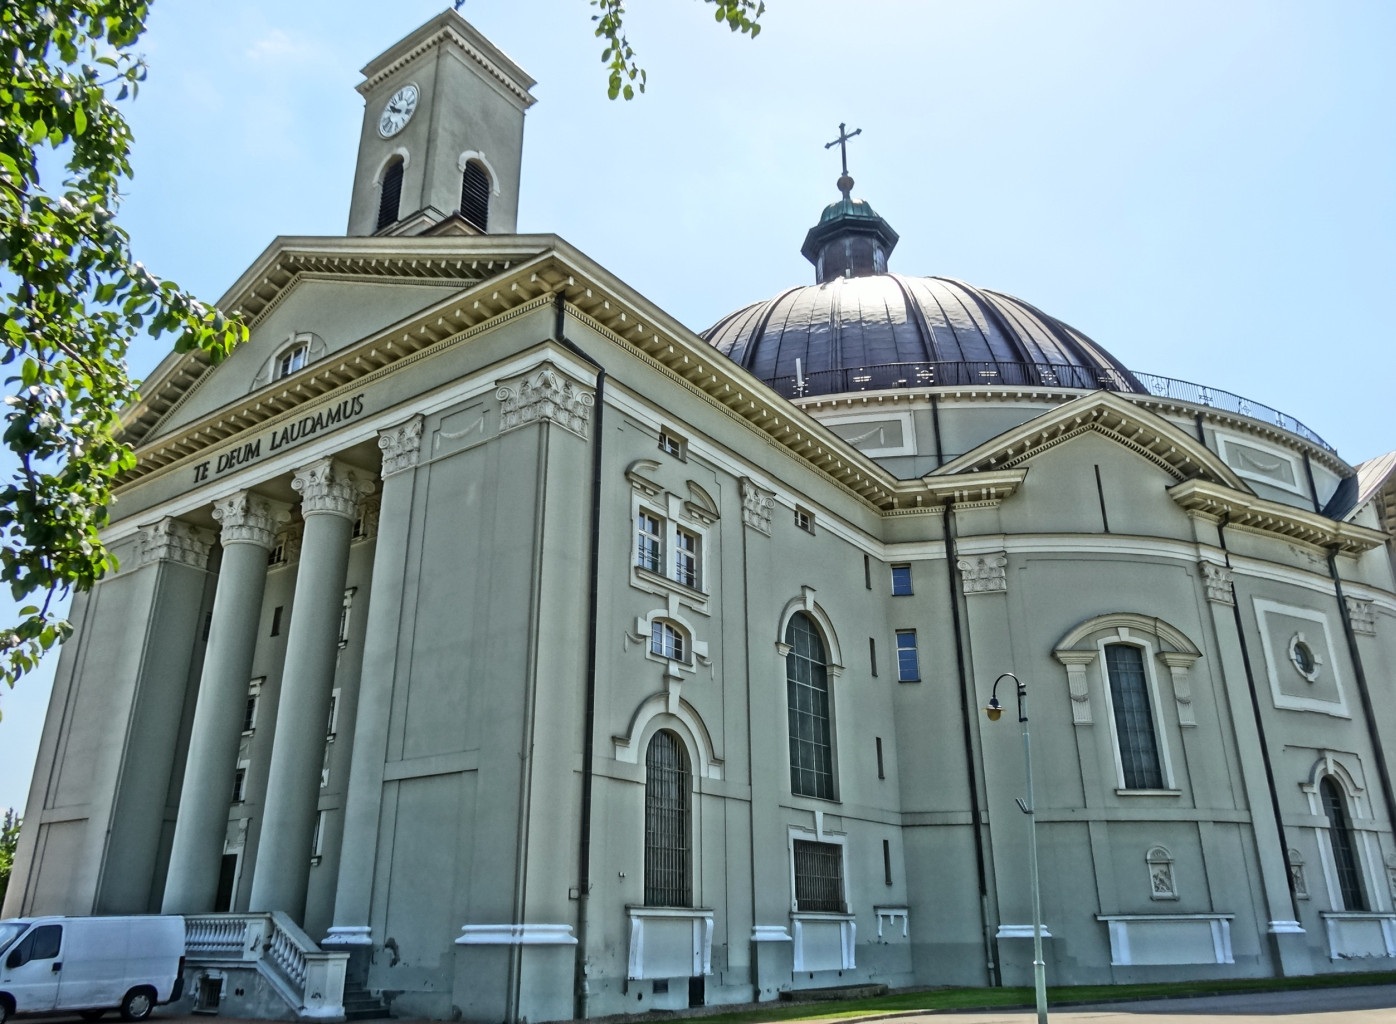
architecture, building, landmark, facade, church, cathedral, chapel, place of worship, baptistery, catholic, poland, synagogue, basilica, dome, courthouse, st peter's basilica, catholicism, catholic church, classical architecture, bydgoszcz, vincent de paul